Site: brandenburg
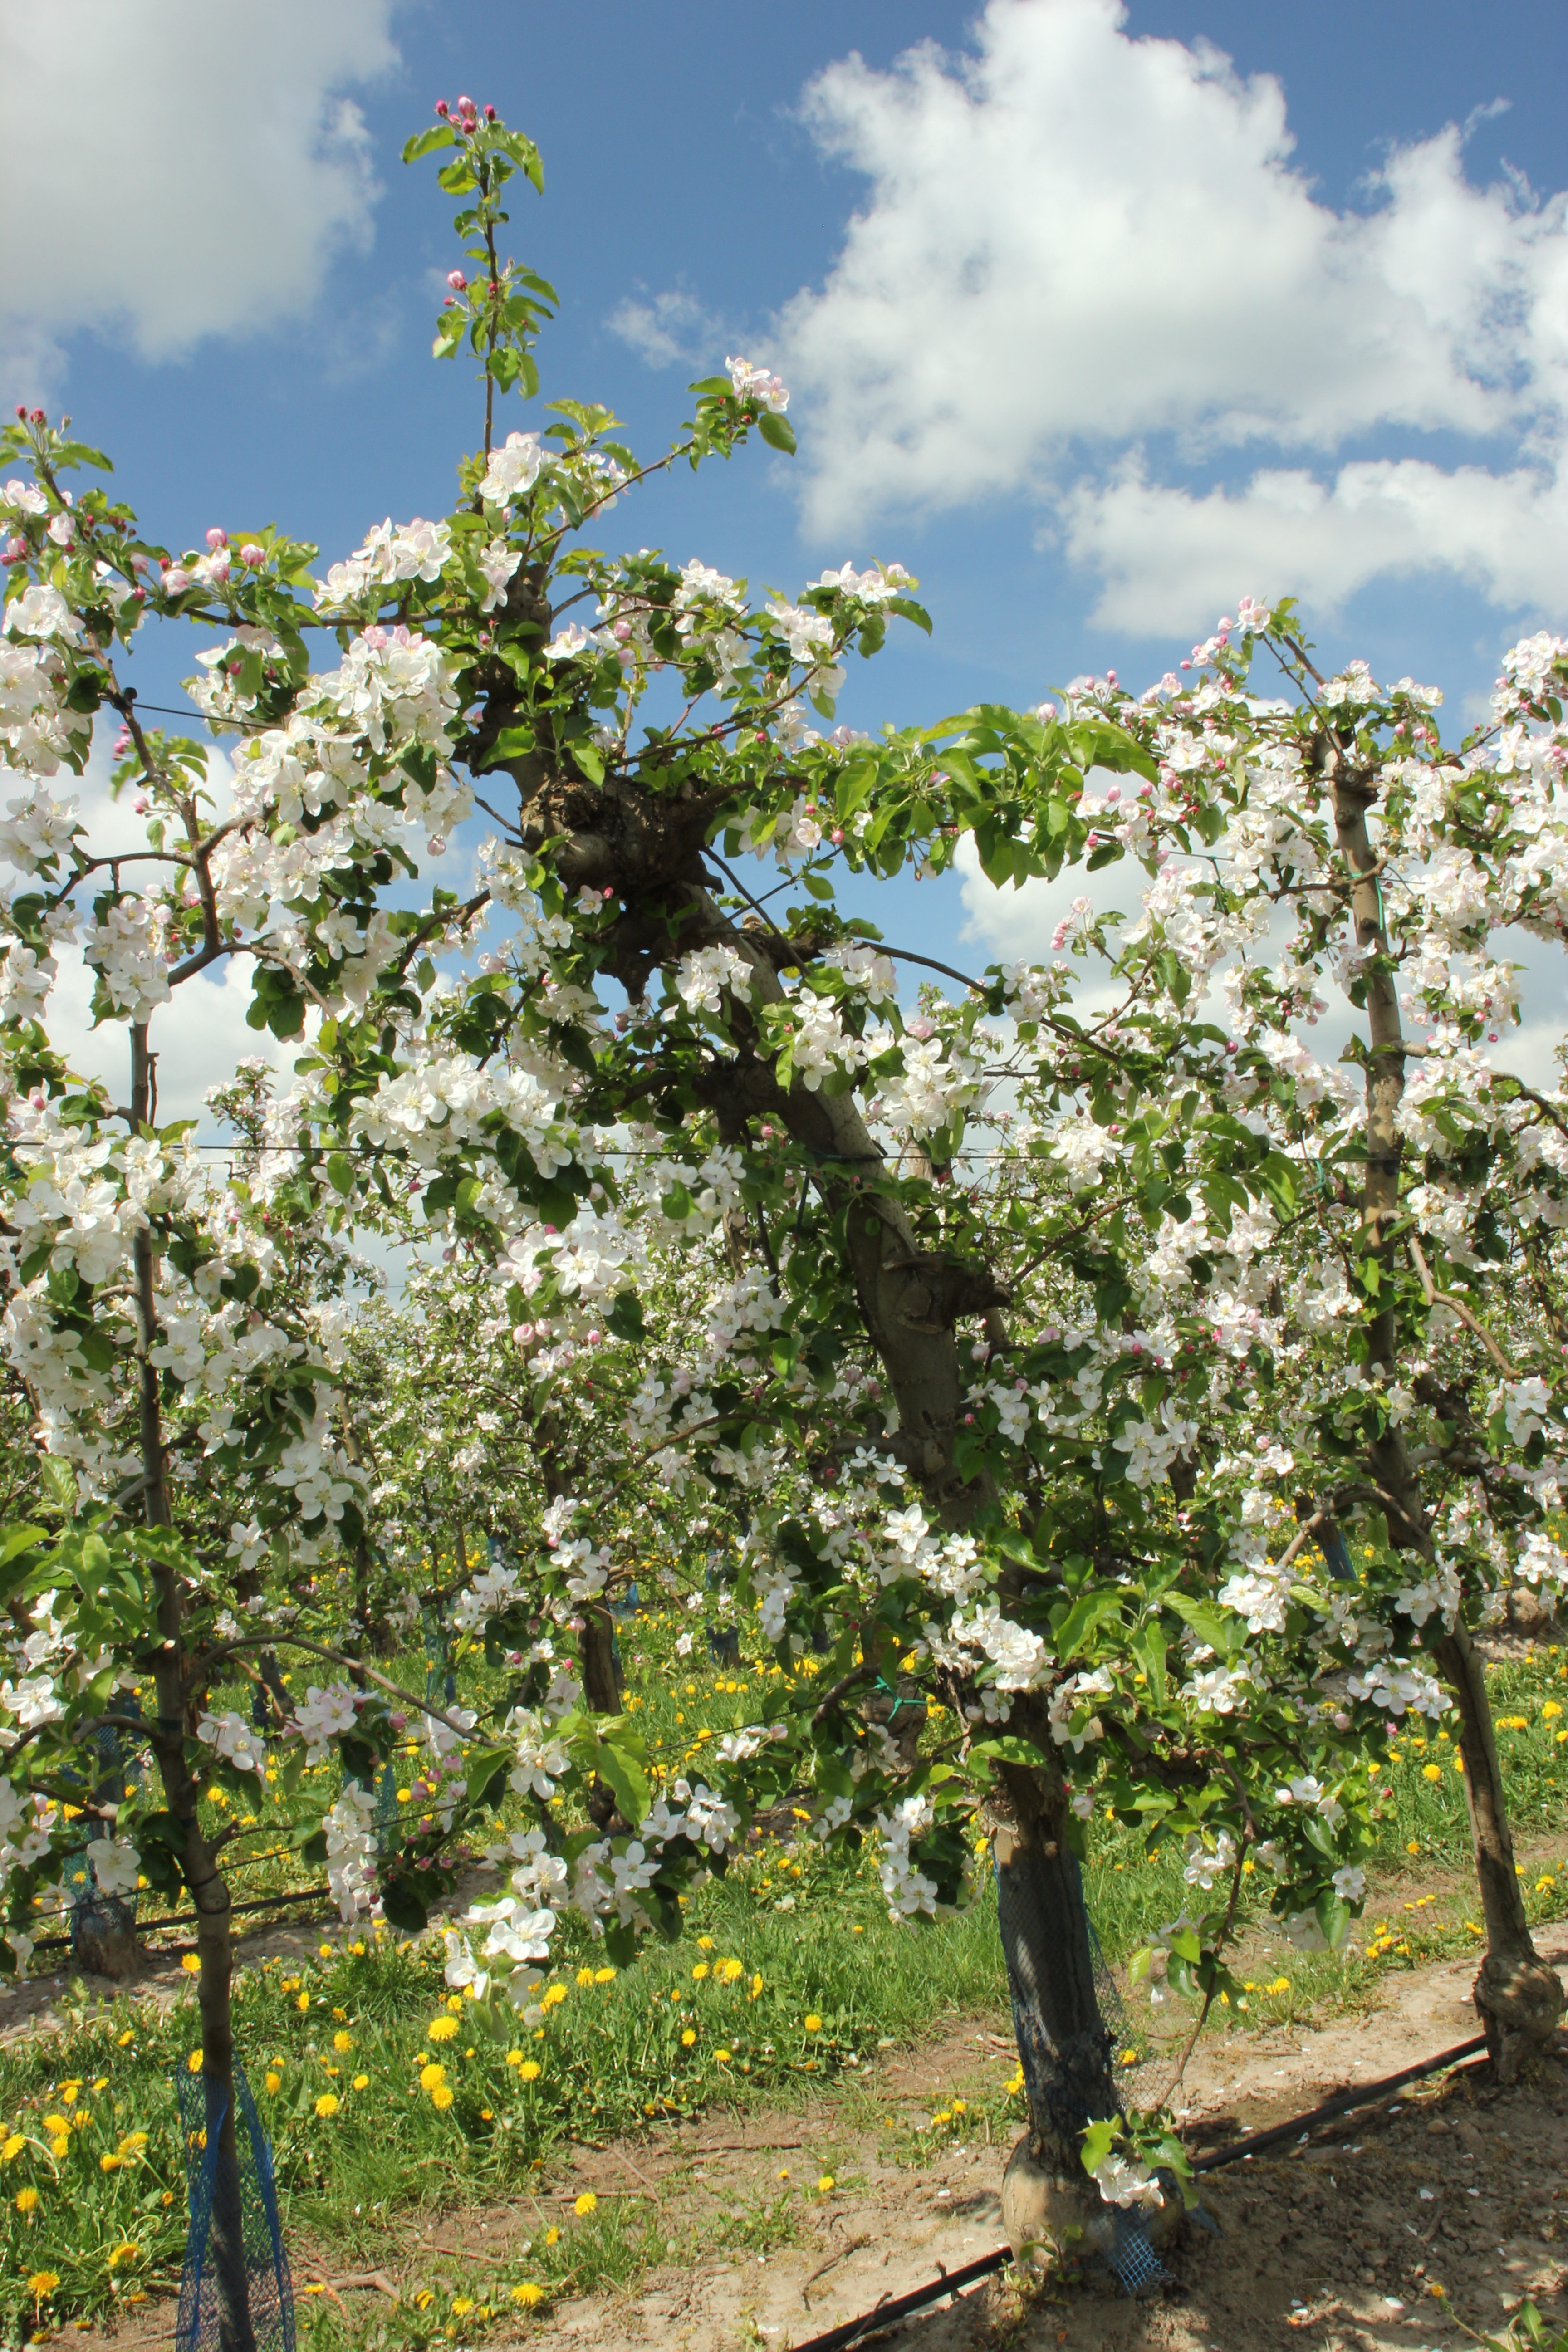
Growth stage (BBCH 65): Flowering